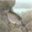
Label: trout